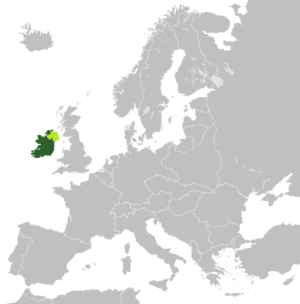
L'État libre d'Irlande est le régime politique de l'Irlande entre 1922 et 1937.